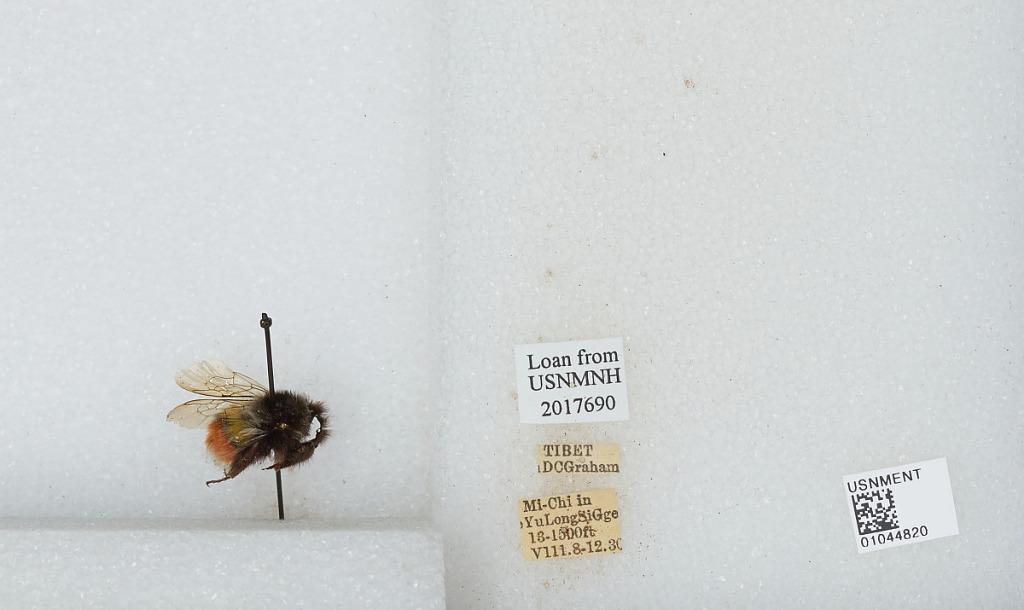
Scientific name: Bombus sp.
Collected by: D. Graham
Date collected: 1930-8-8
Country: China
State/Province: Tibet Autonomous Region
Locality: Mi-Chi in Long Si Gge